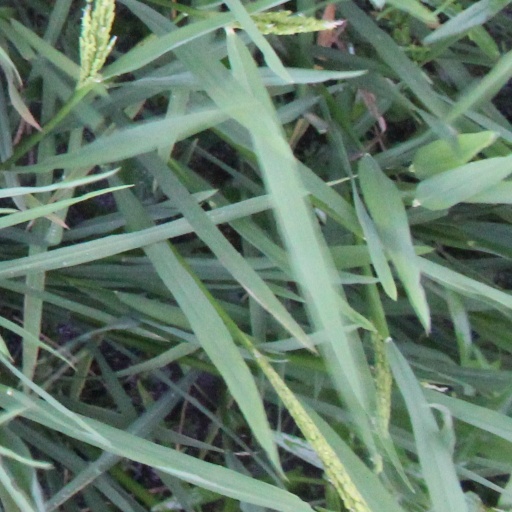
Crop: rice